2010 United Kingdom student protests

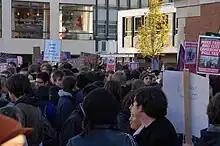
A student protest in Liverpool on 24 November 2010

Across the UK, protesters occupied university buildings in at least 12 universities. On 23 November, protesters occupied the picture gallery corridor of Royal Holloway, University of London. They were later joined by supportive members of university staff who took part in what was labelled a "teach-in". On 24 November, the Language Centre at London South Bank University was occupied for 51 hours by over 100 students as part of the "Defend LSBU! Defend Our Education!" campaign. That same day, students occupied the Jeremy Bentham Room in University College London, stating that they were protesting against "savage cuts to higher education and government attempts to force society to pay for a crisis it didn't cause." A BBC reporter visited the occupation, remarking that the protesters "seem as distant from the old left as they do from the new right" and that "you get a reminder that these are students born in the 1990s. They're quoting Harry Potter rather than Che Guevara." Protesters also occupied the University of East London, demanding that university managers "put pressure on the government on the issue of H[higher] E[ducation] cuts and tuition fee rises".